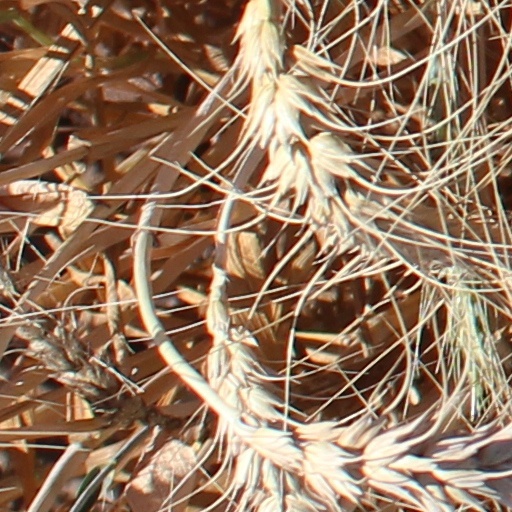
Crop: wheat